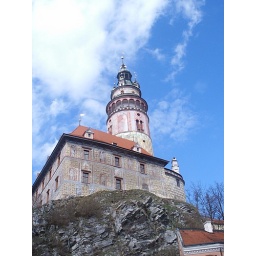
castle tower viewed from the town below - cesky krumlov easter 2006